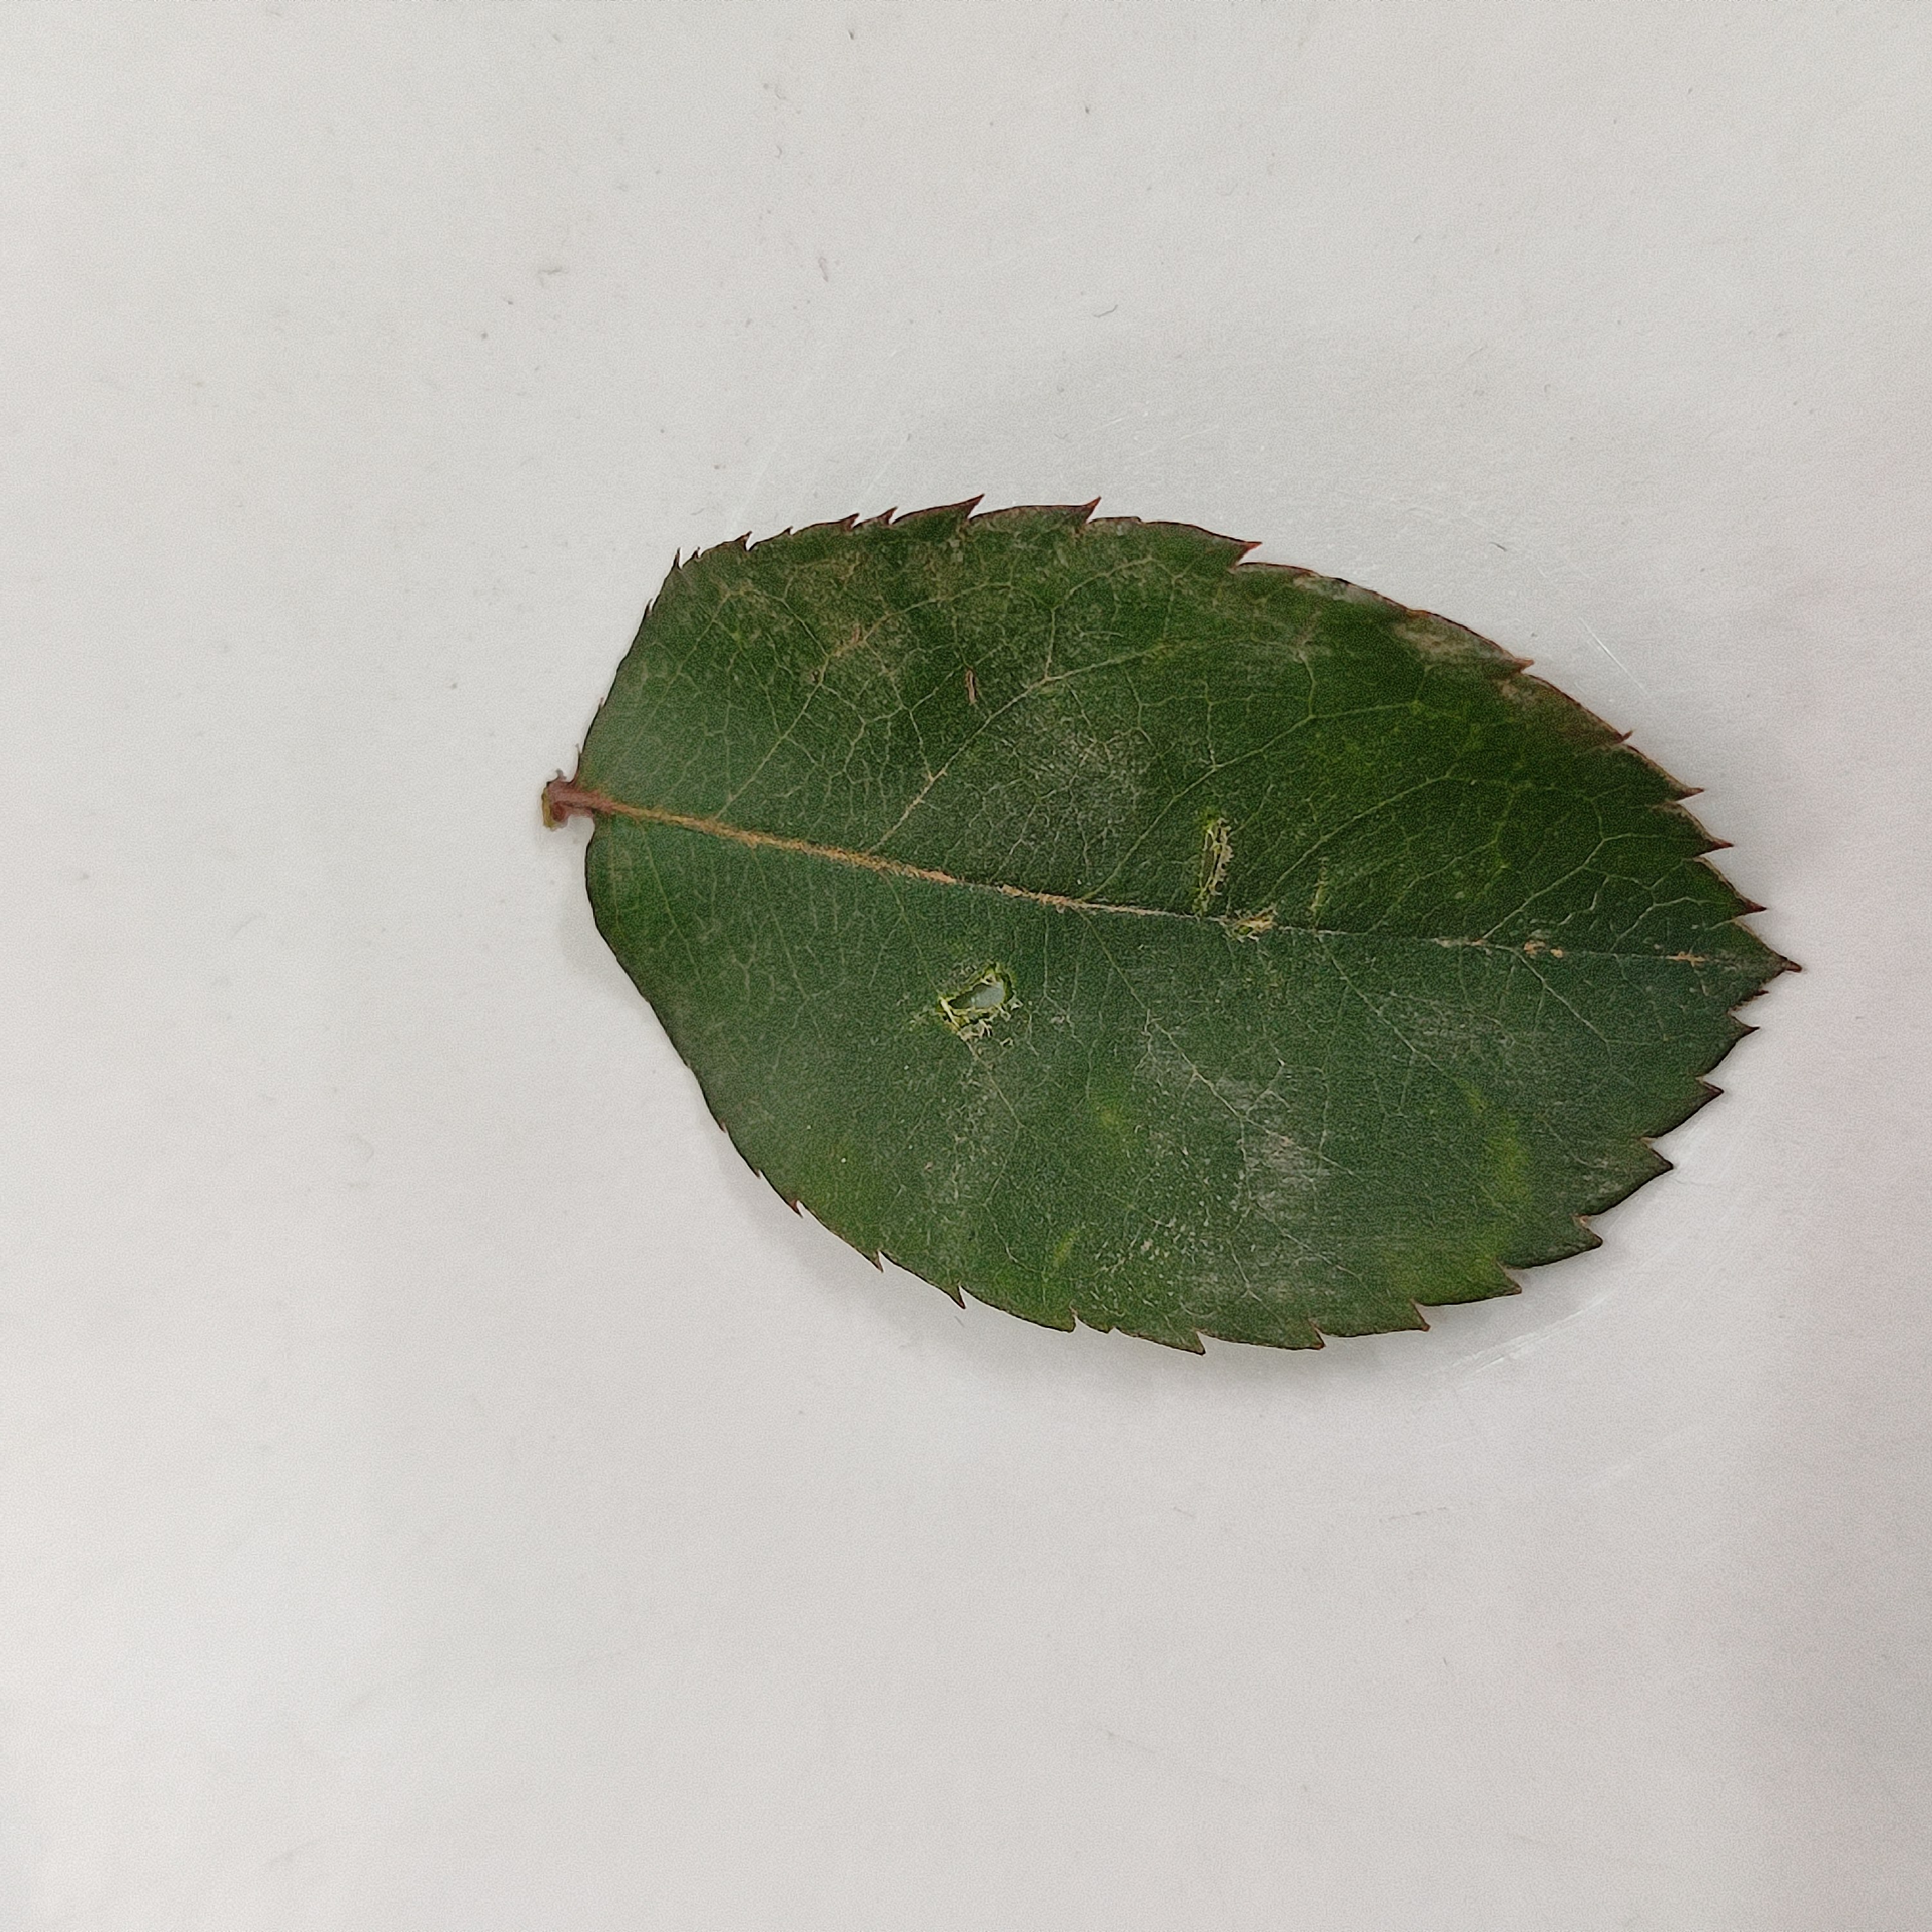
Label: Healthy Leaf